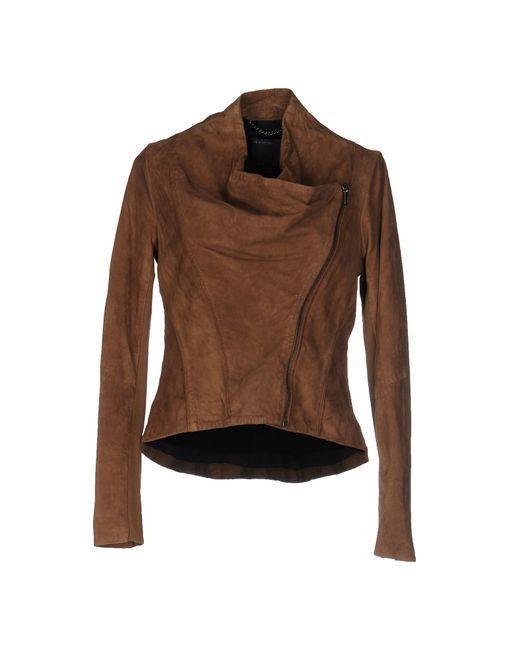
Braune Wildlederjacke mit seitlichem Reißverschluss für Freizeitkleidung